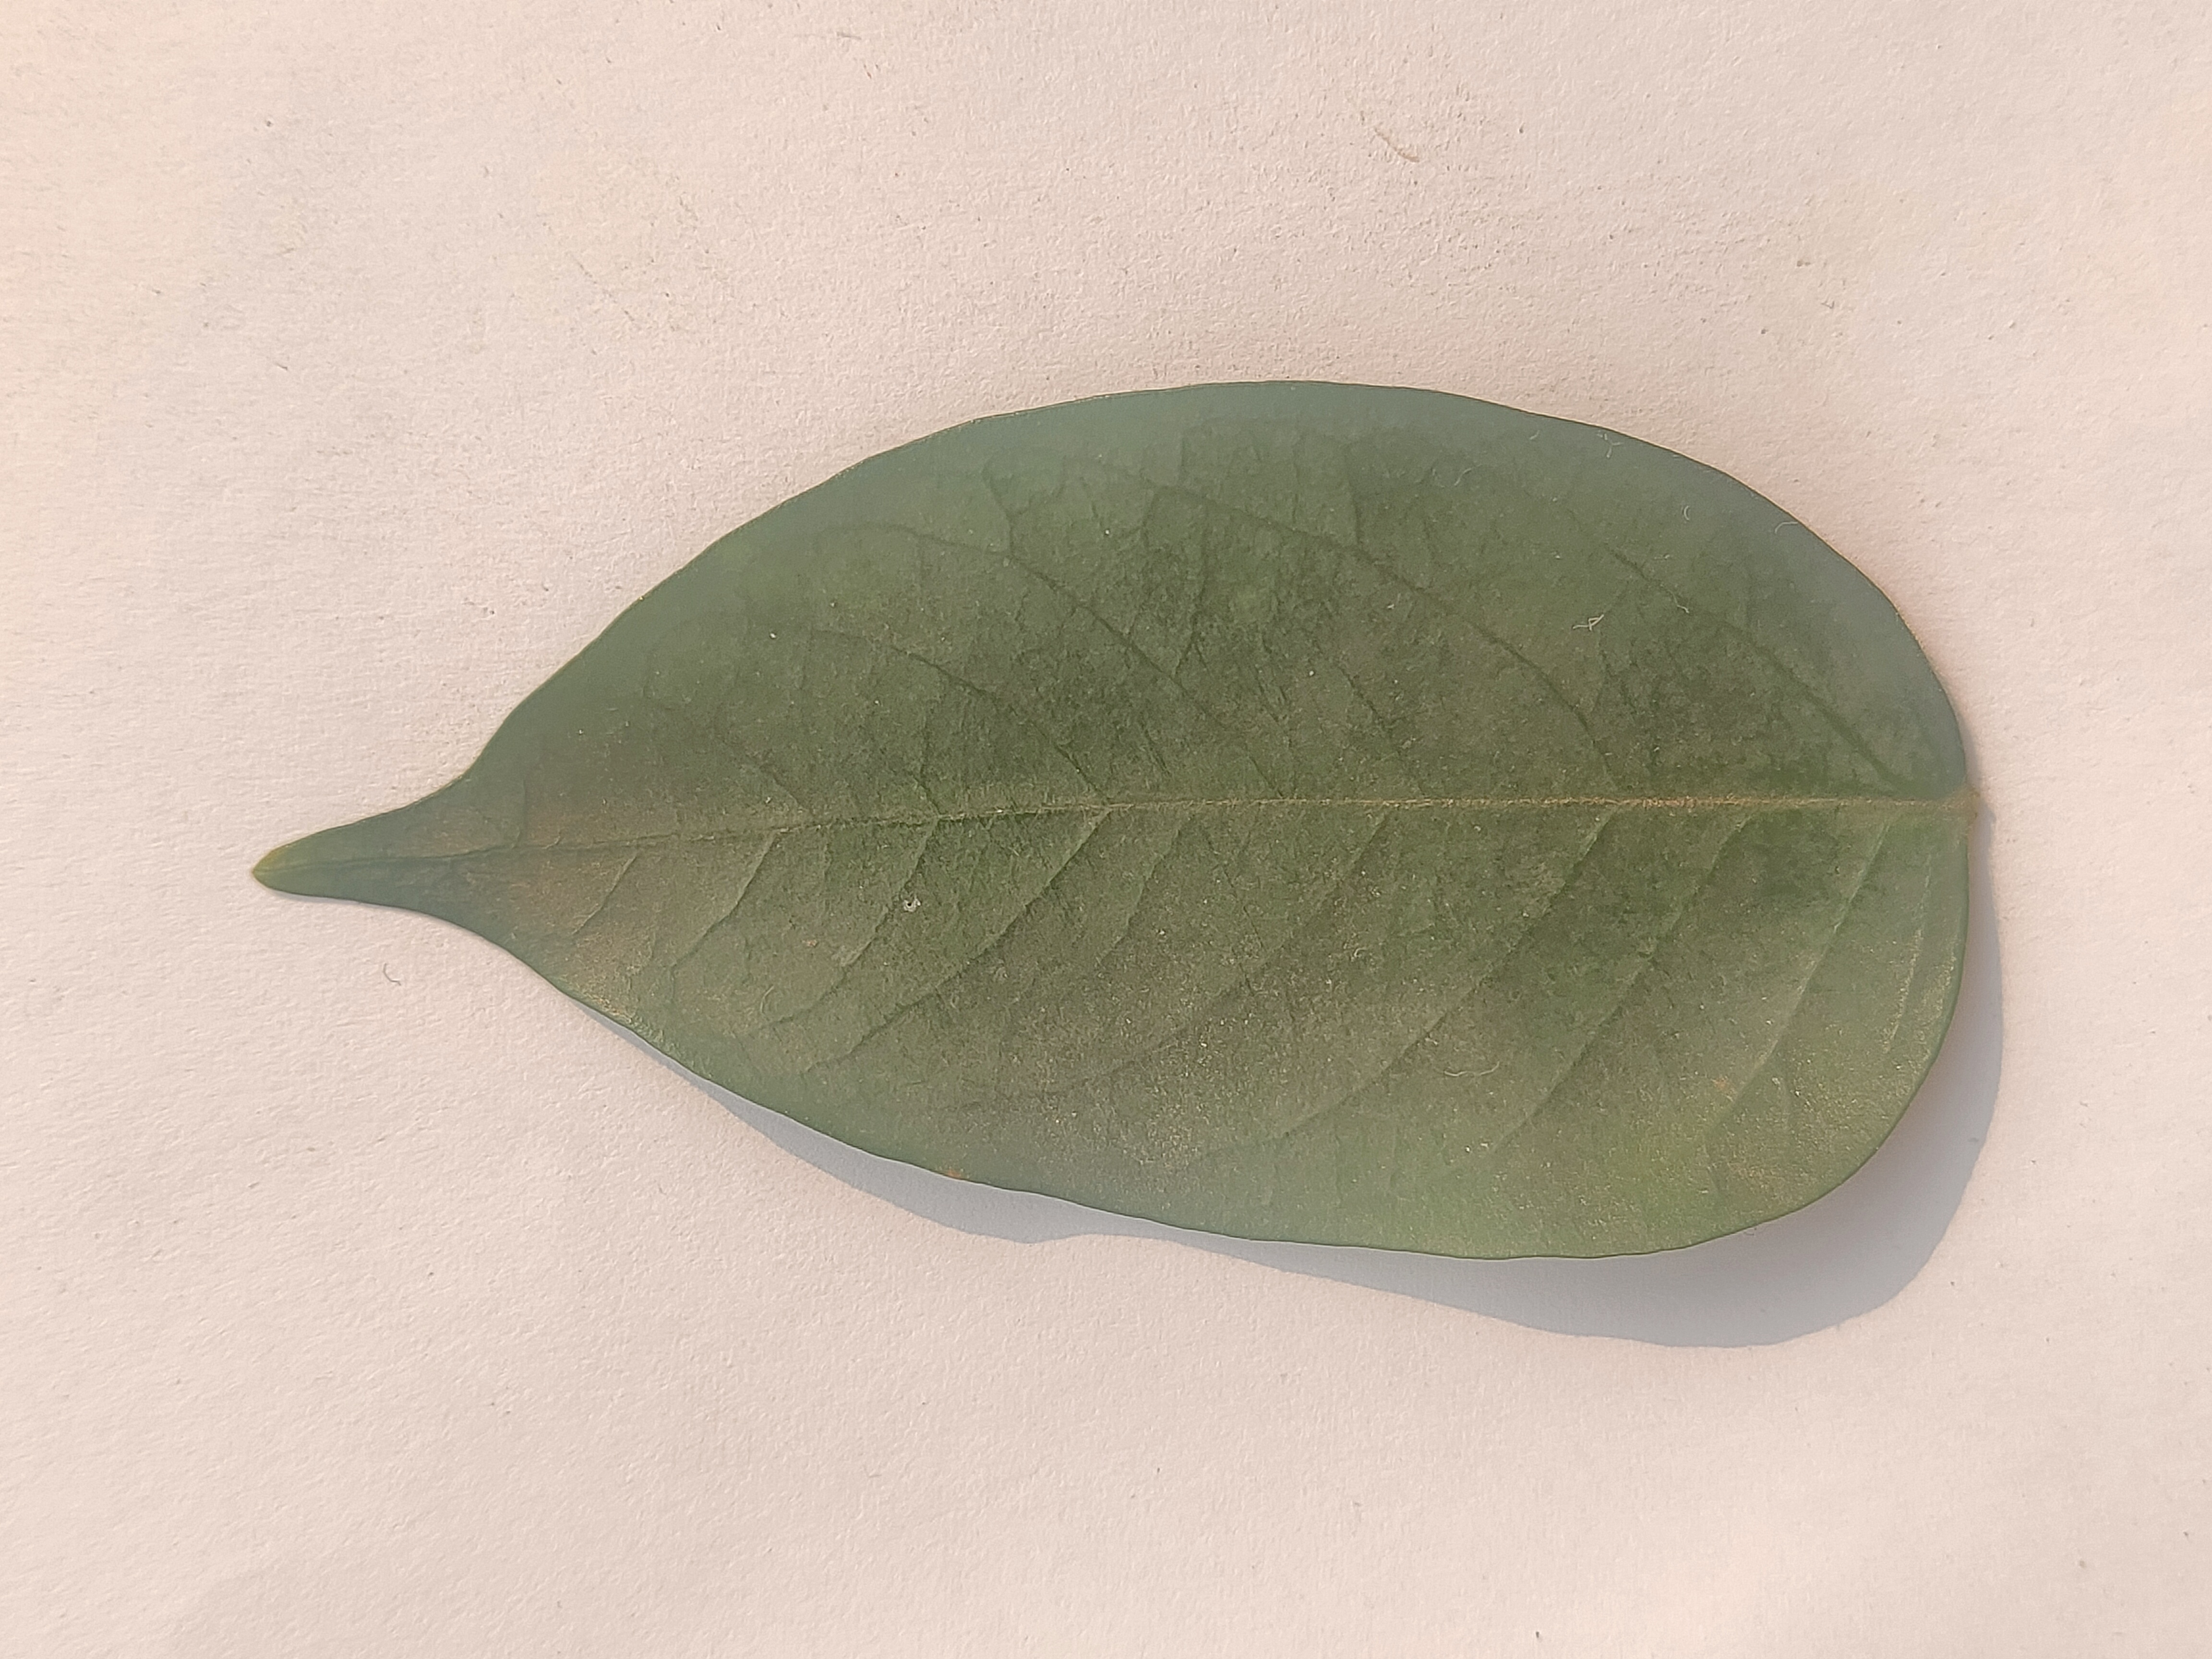
Leaf variety: Star Fruit